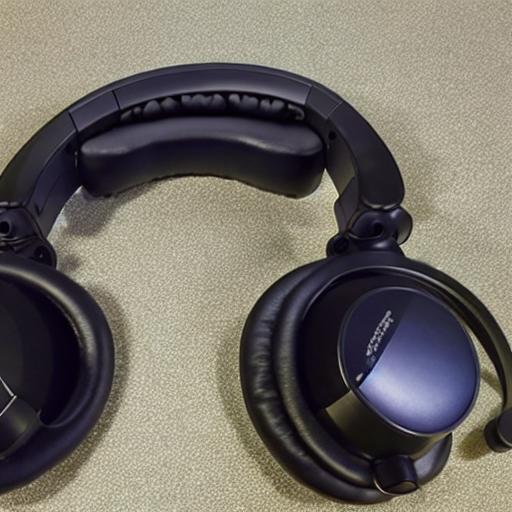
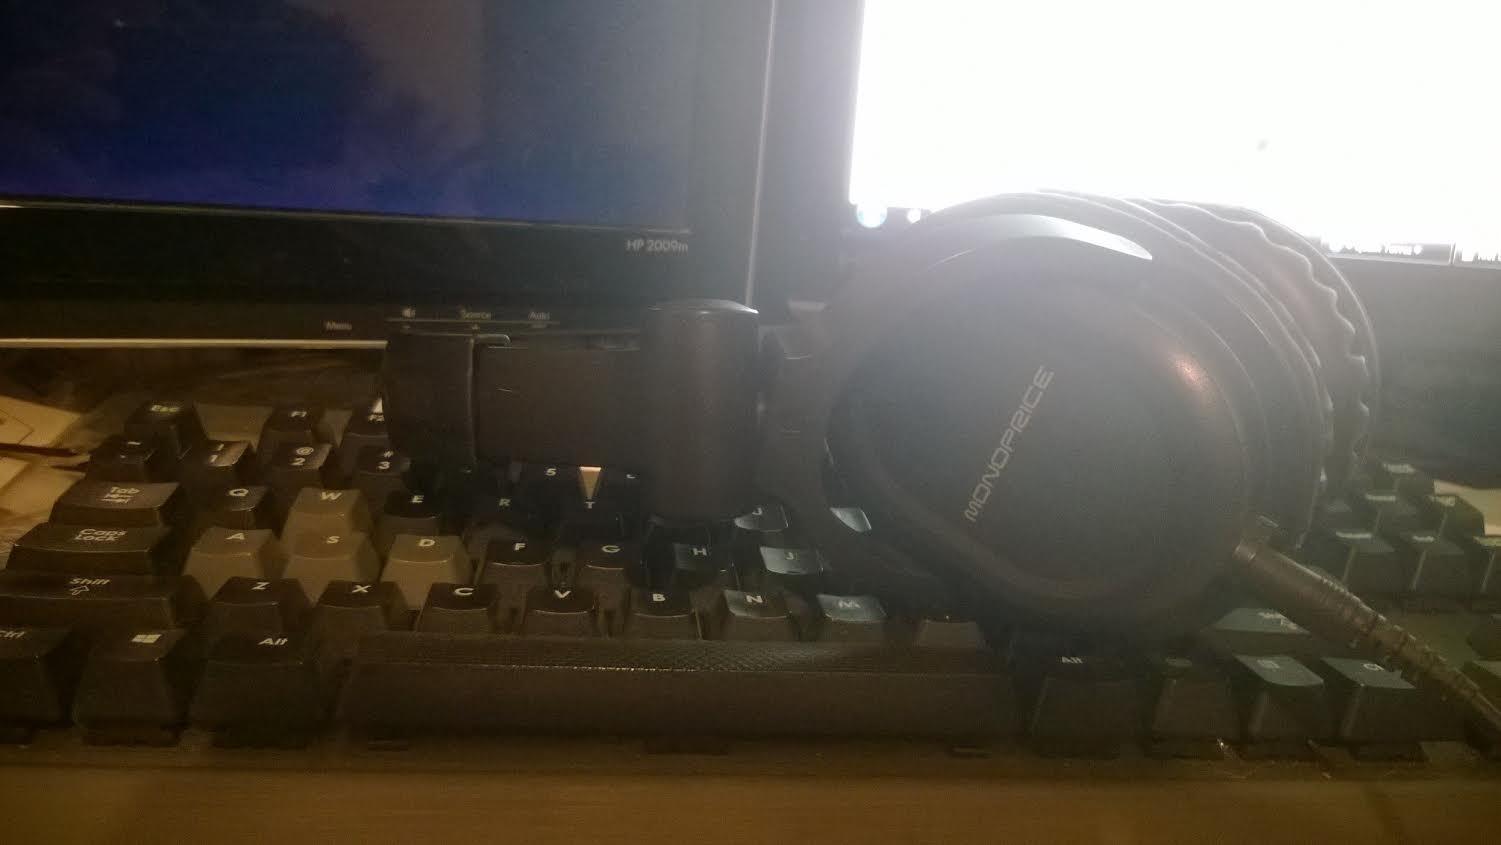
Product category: headphones
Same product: no